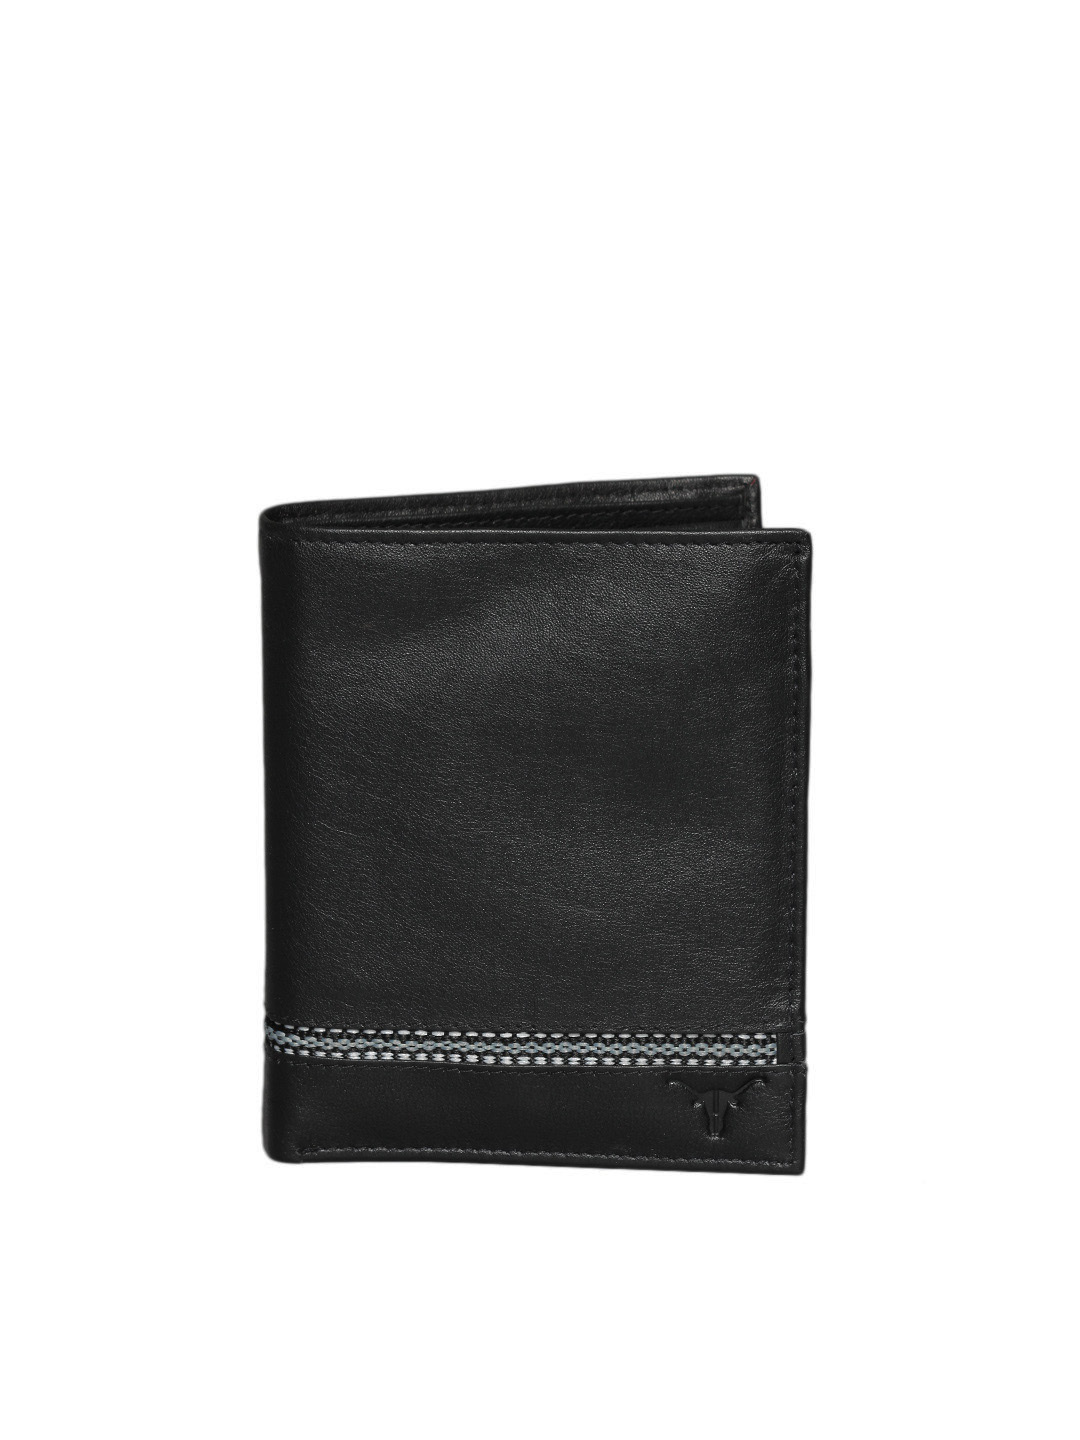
Hidekraft Men Black Wallet
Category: Accessories / Wallets / Wallets
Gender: Men
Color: Black
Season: Summer 2012
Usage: Formal